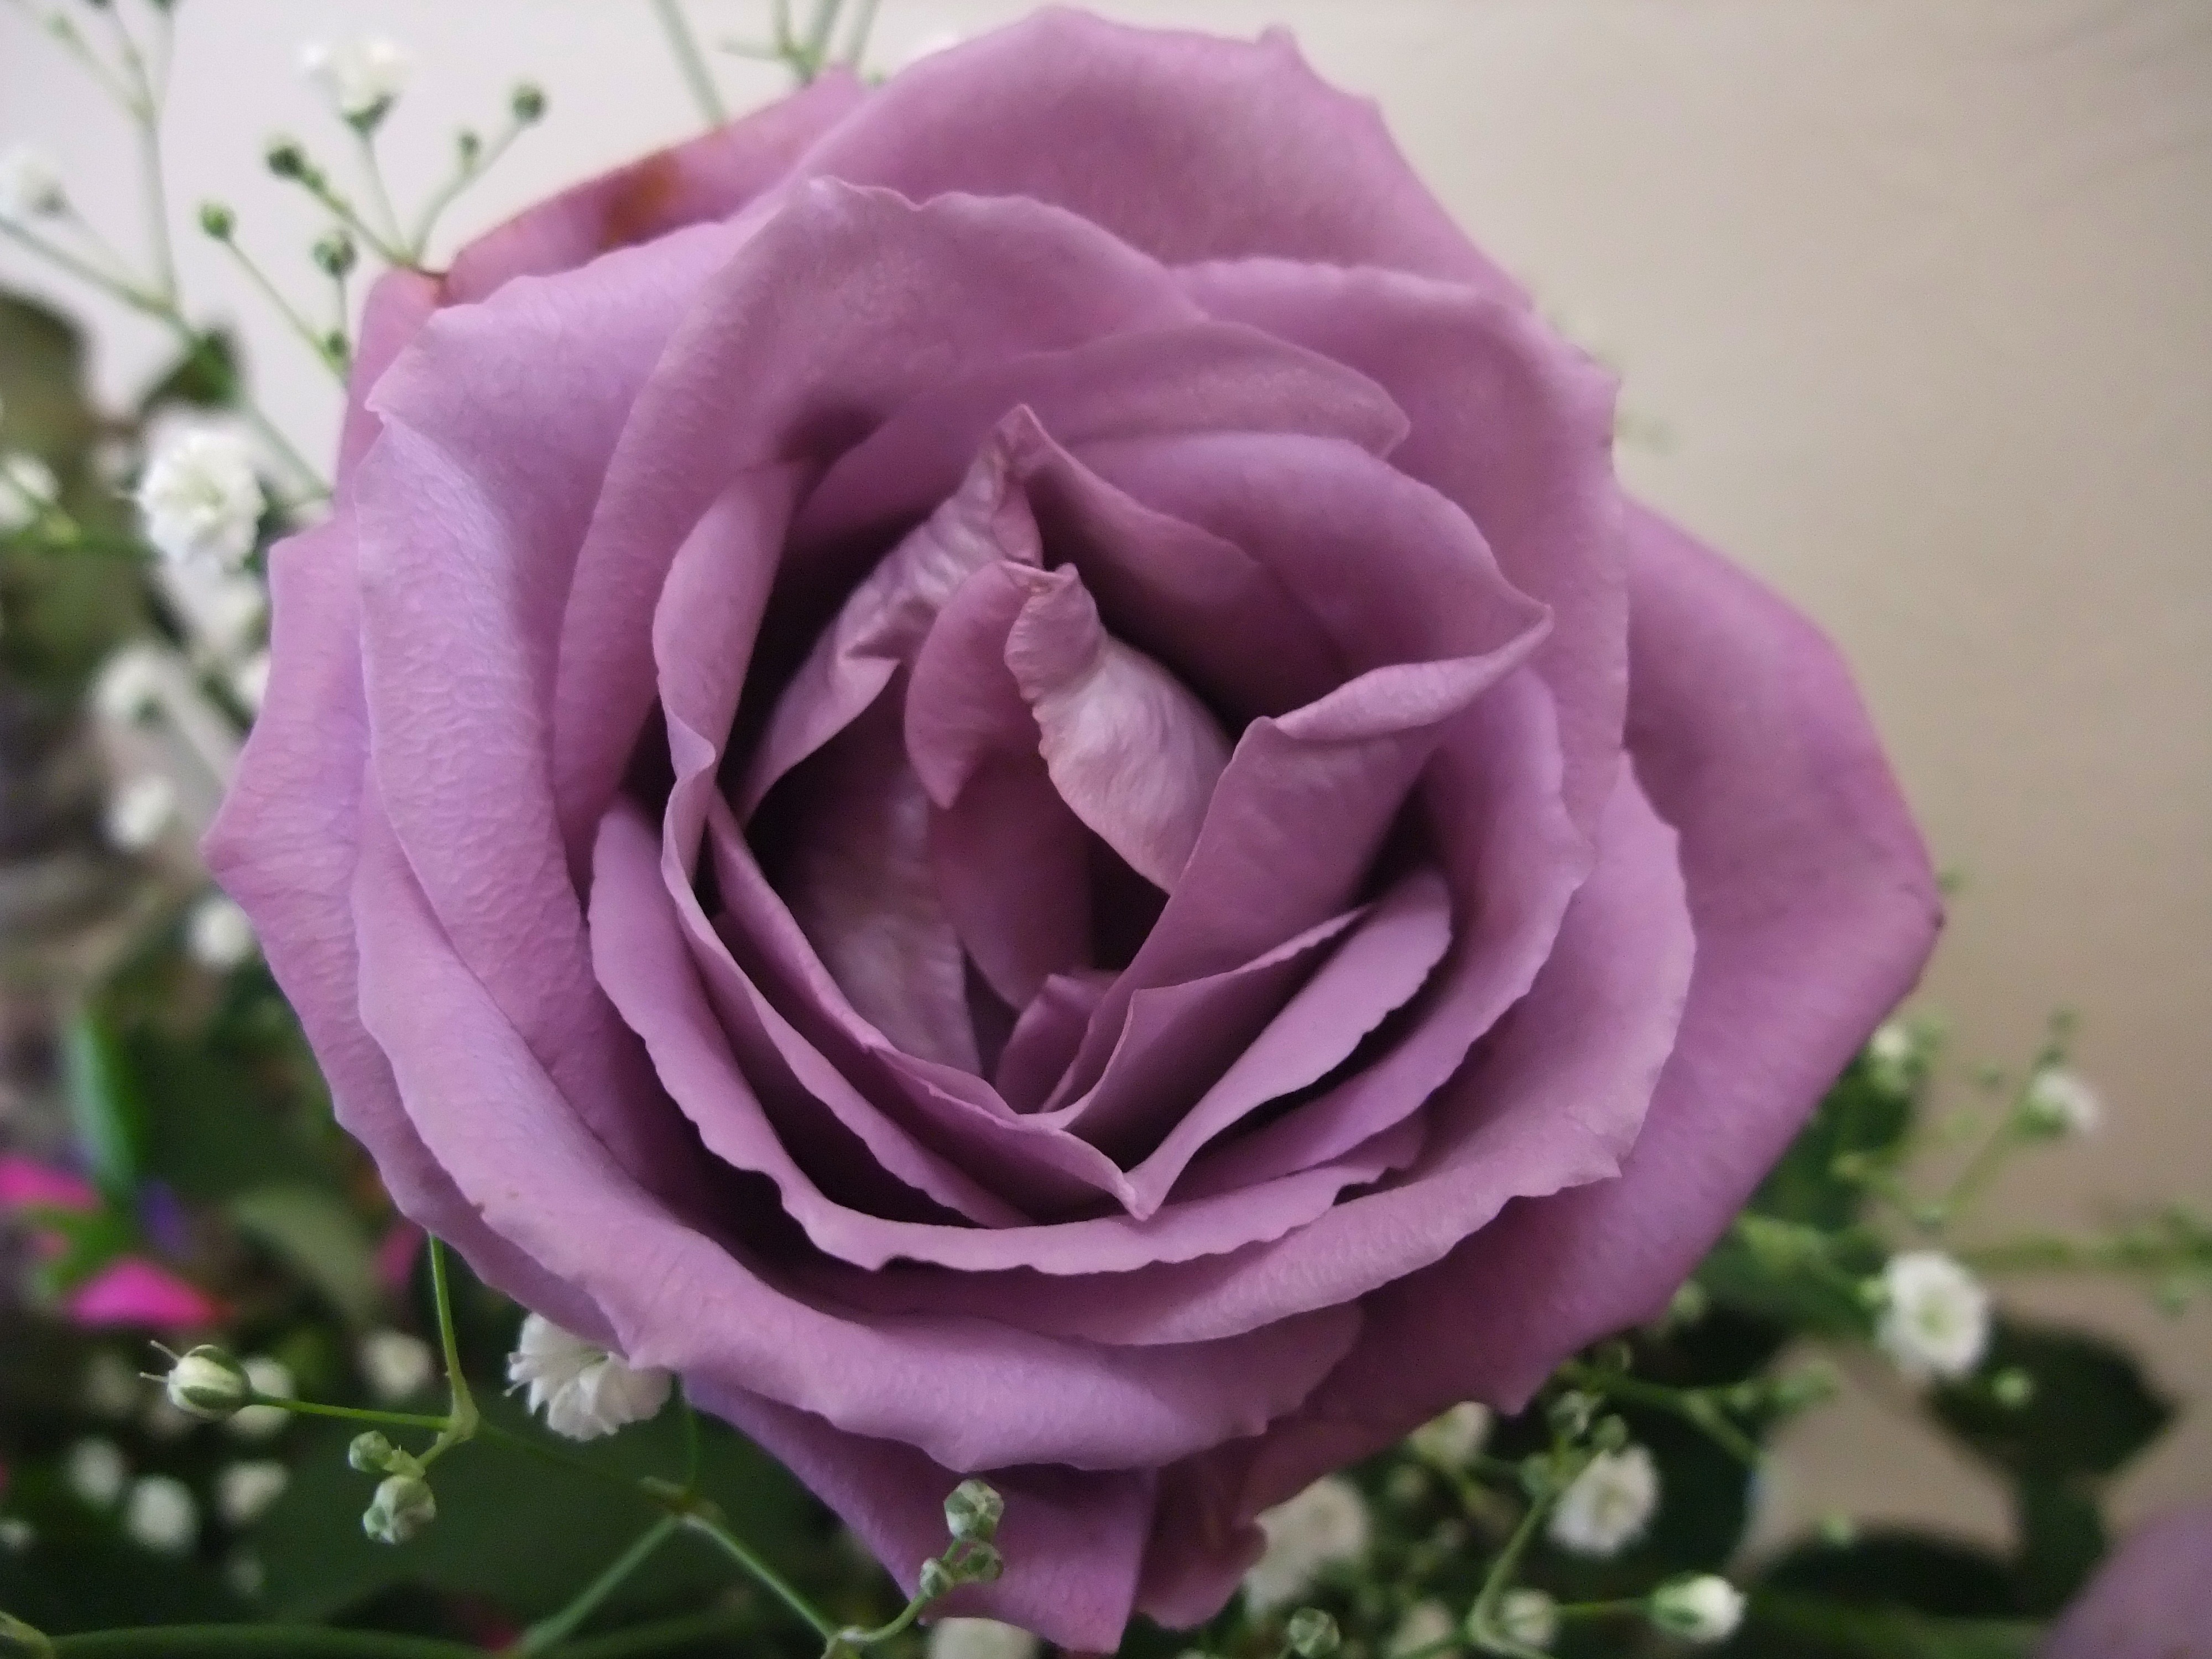
nature, blossom, plant, flower, purple, petal, bloom, rose, macro, pink, flora, close up, outside, petals, beautiful, floribunda, flowering plant, garden roses, rose family, land plant, rosa centifolia, rose order